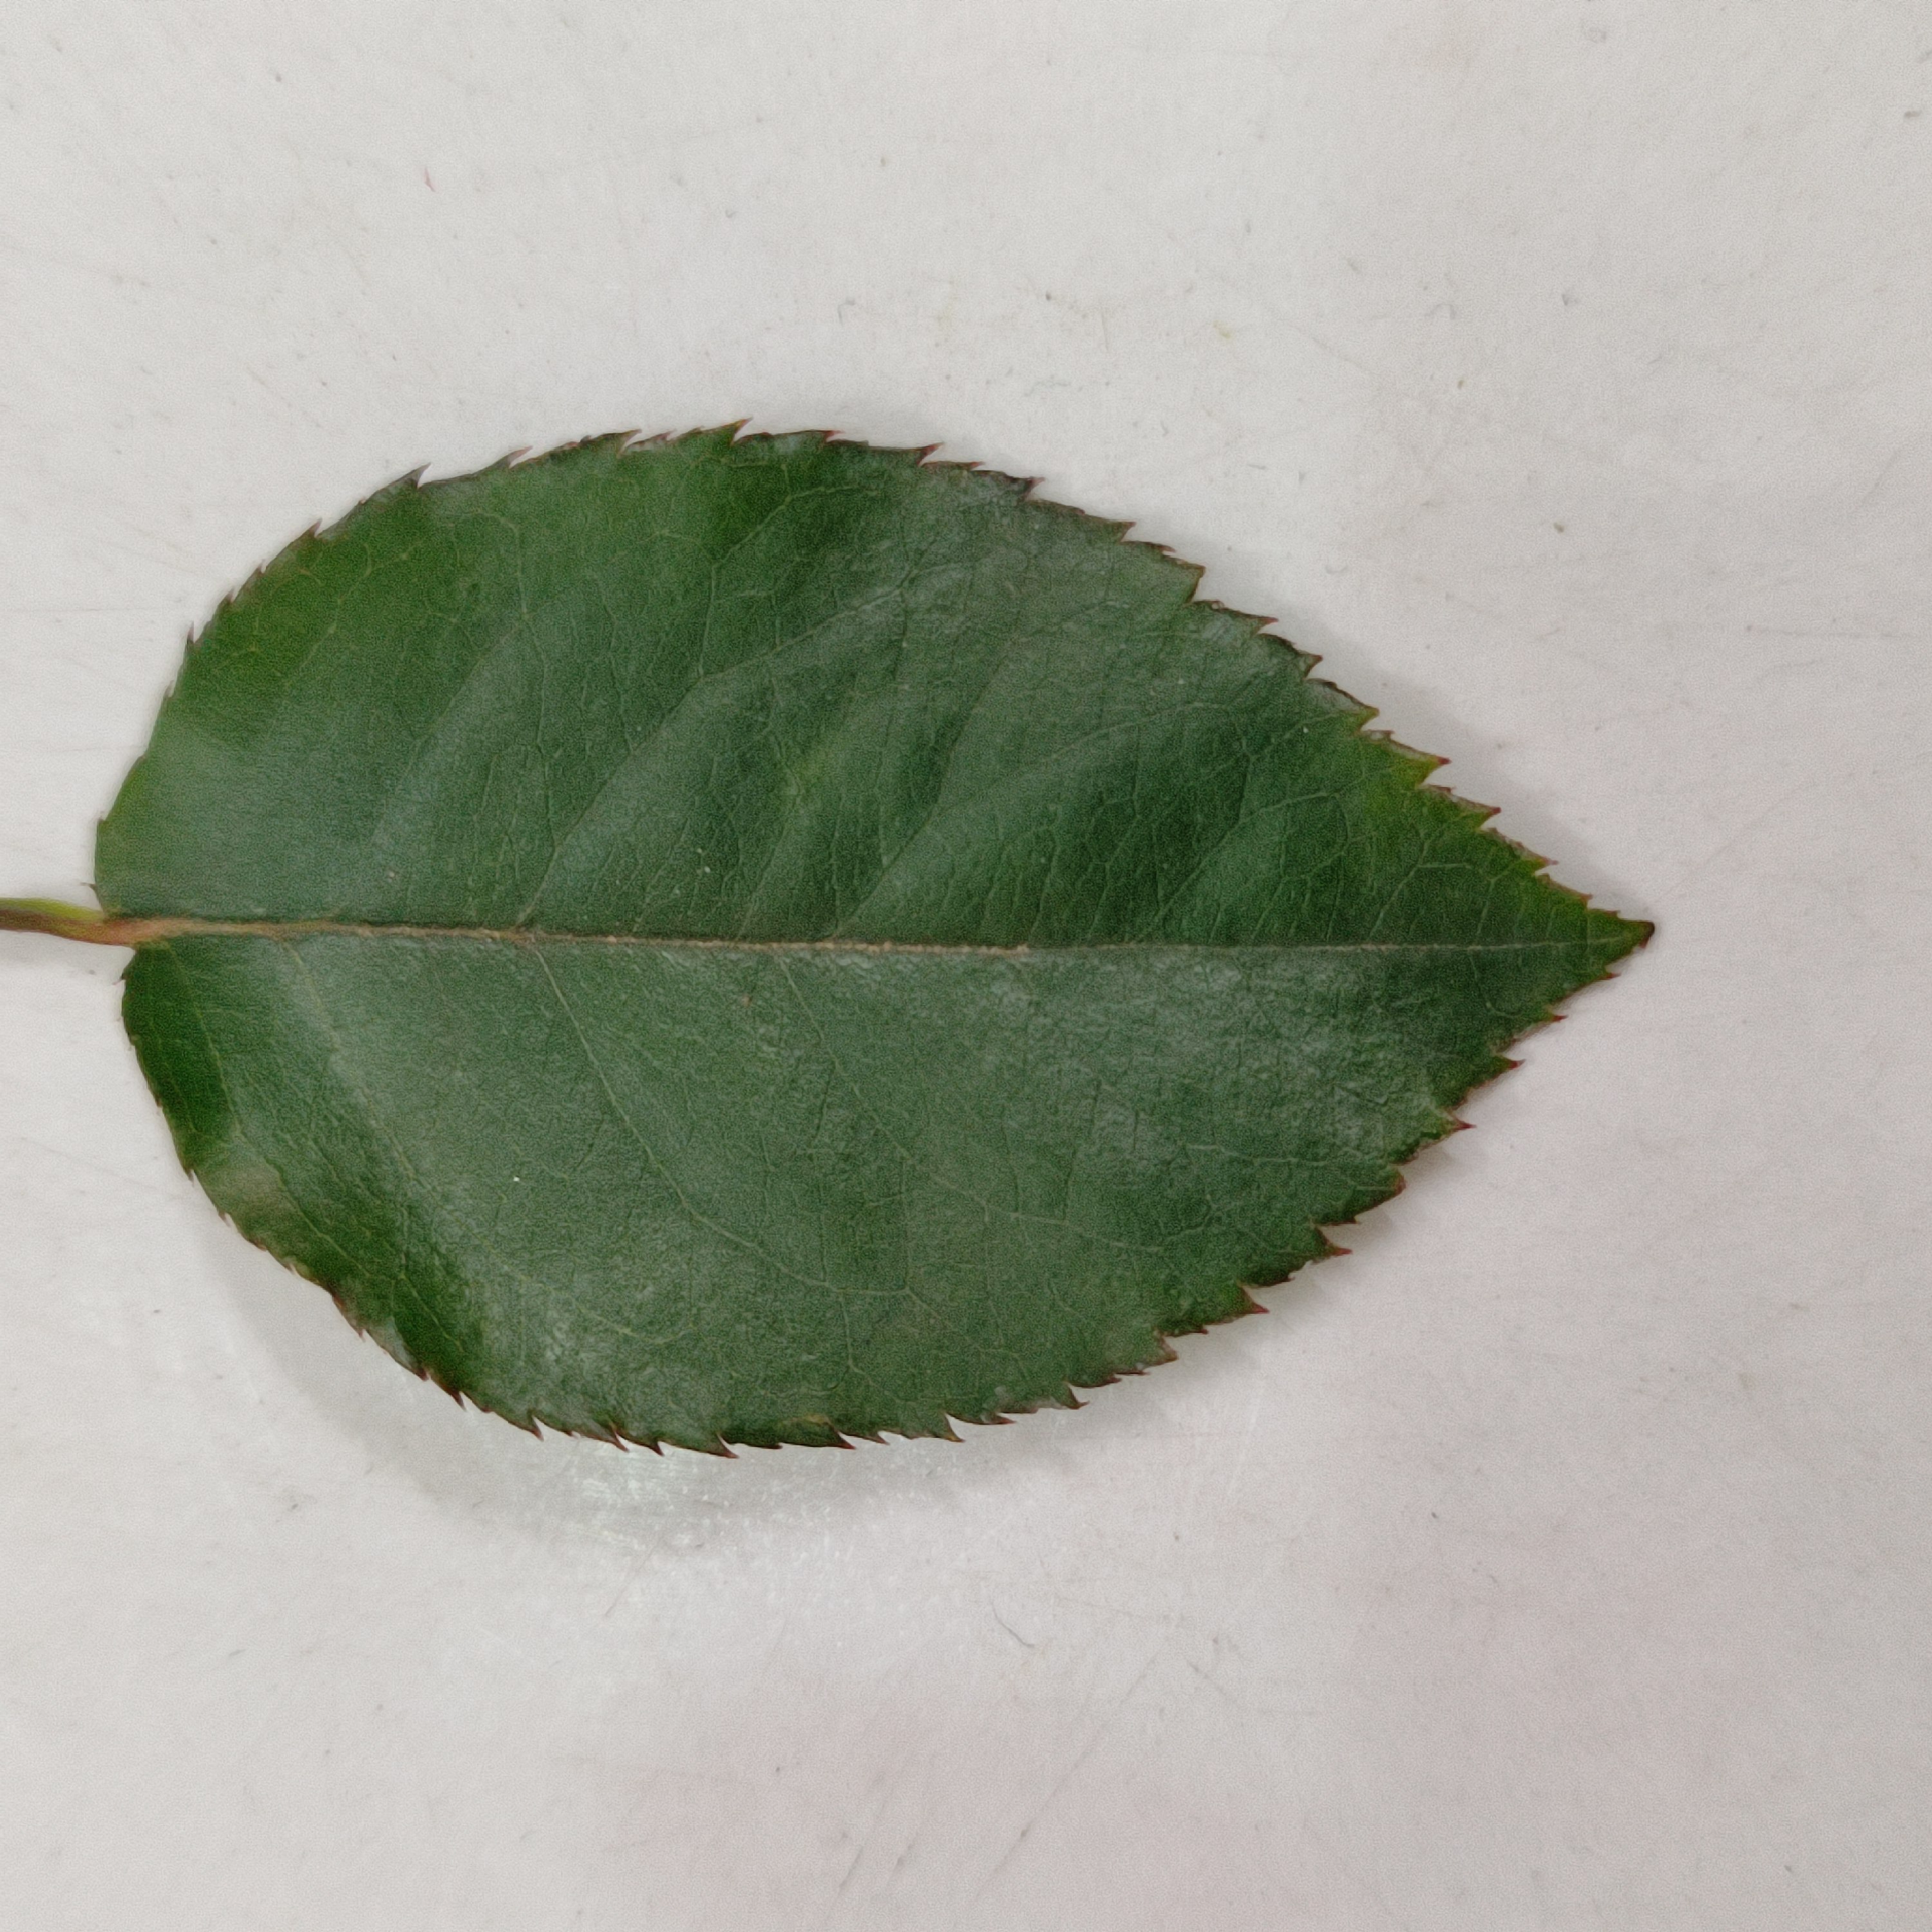
Label: Healthy Leaf